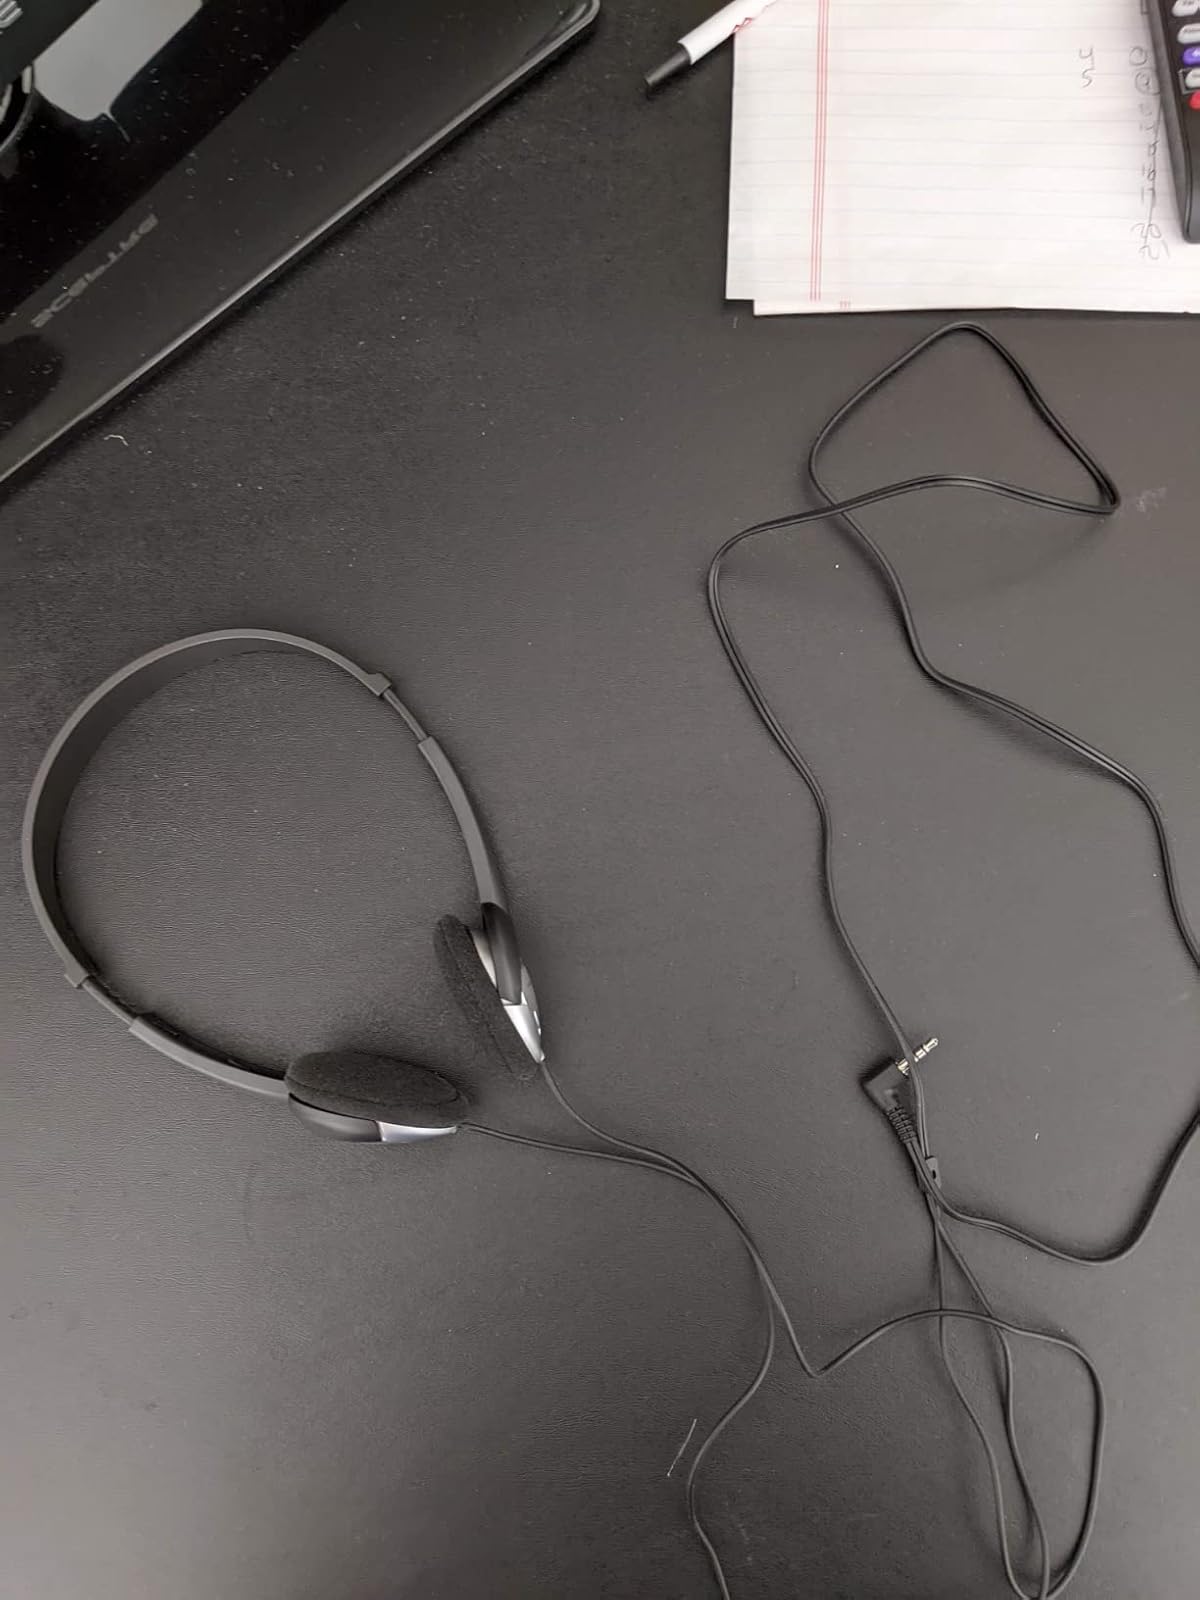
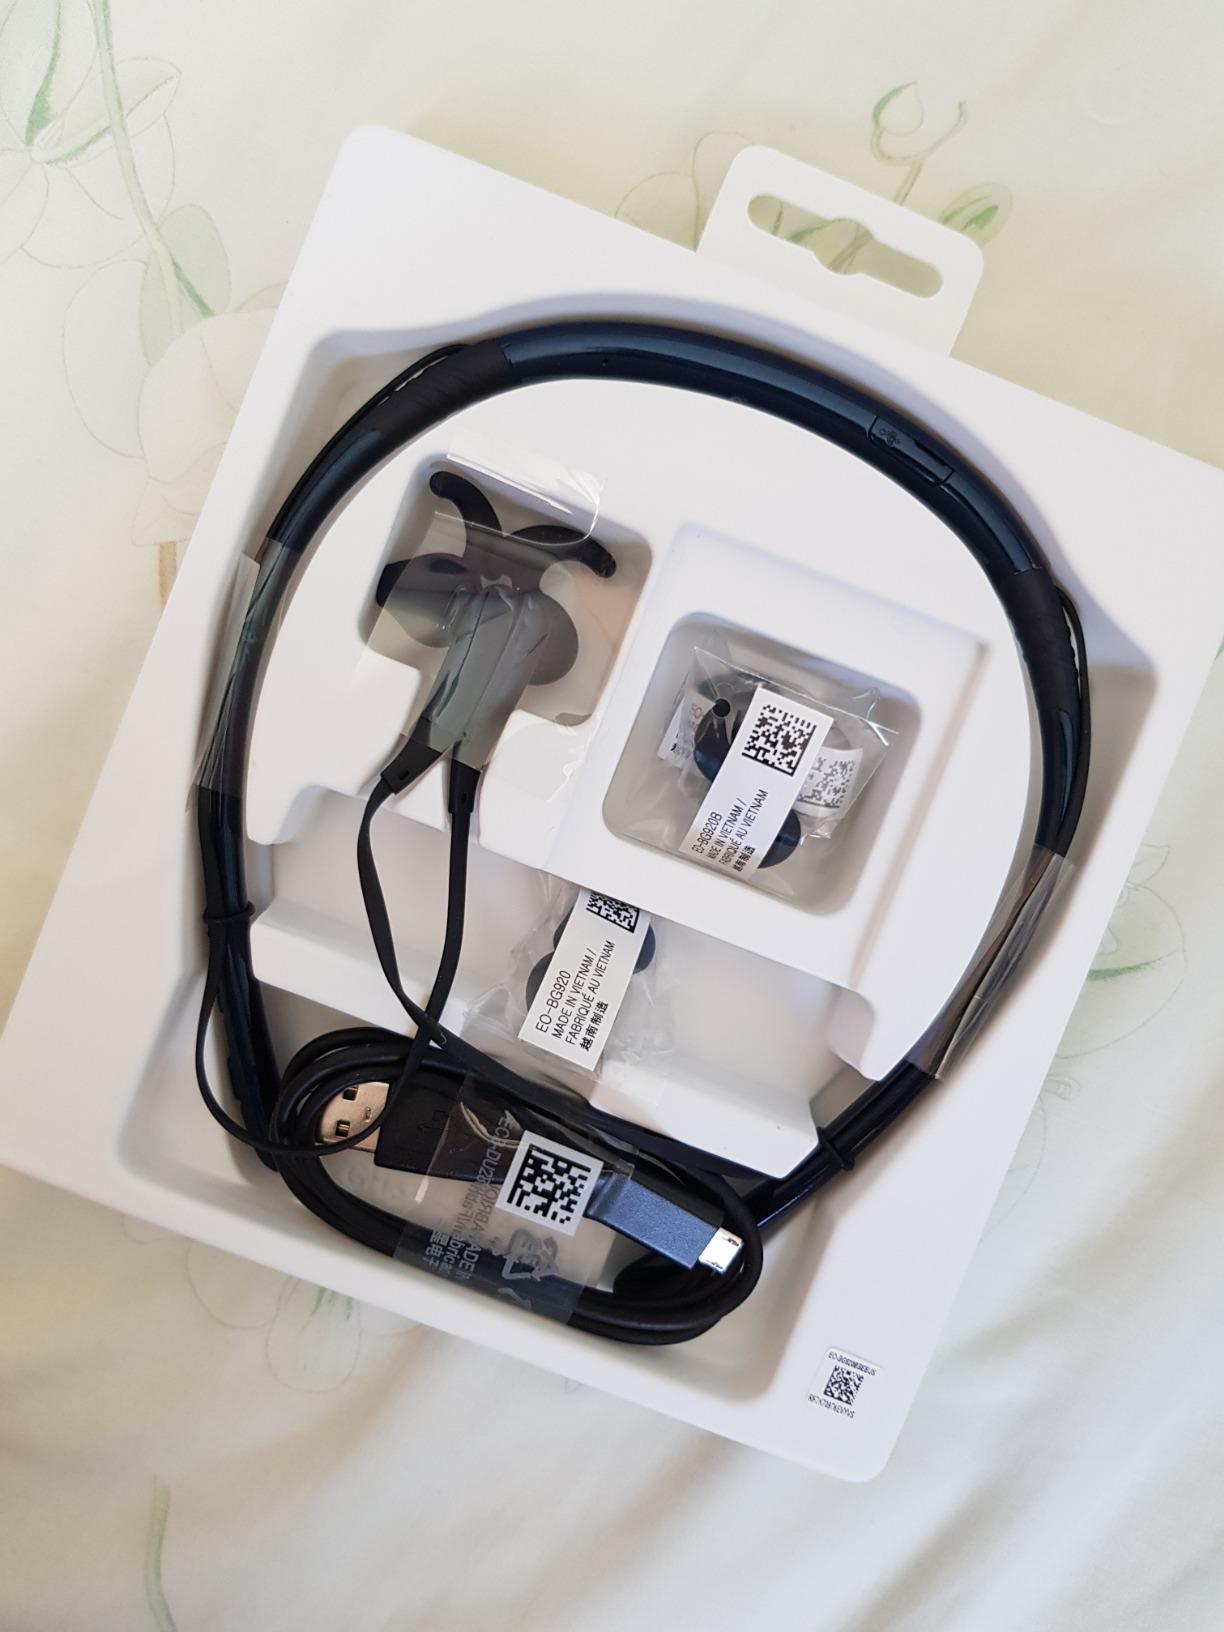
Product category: headphones
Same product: no